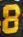
Number: 8